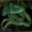
Label: snake